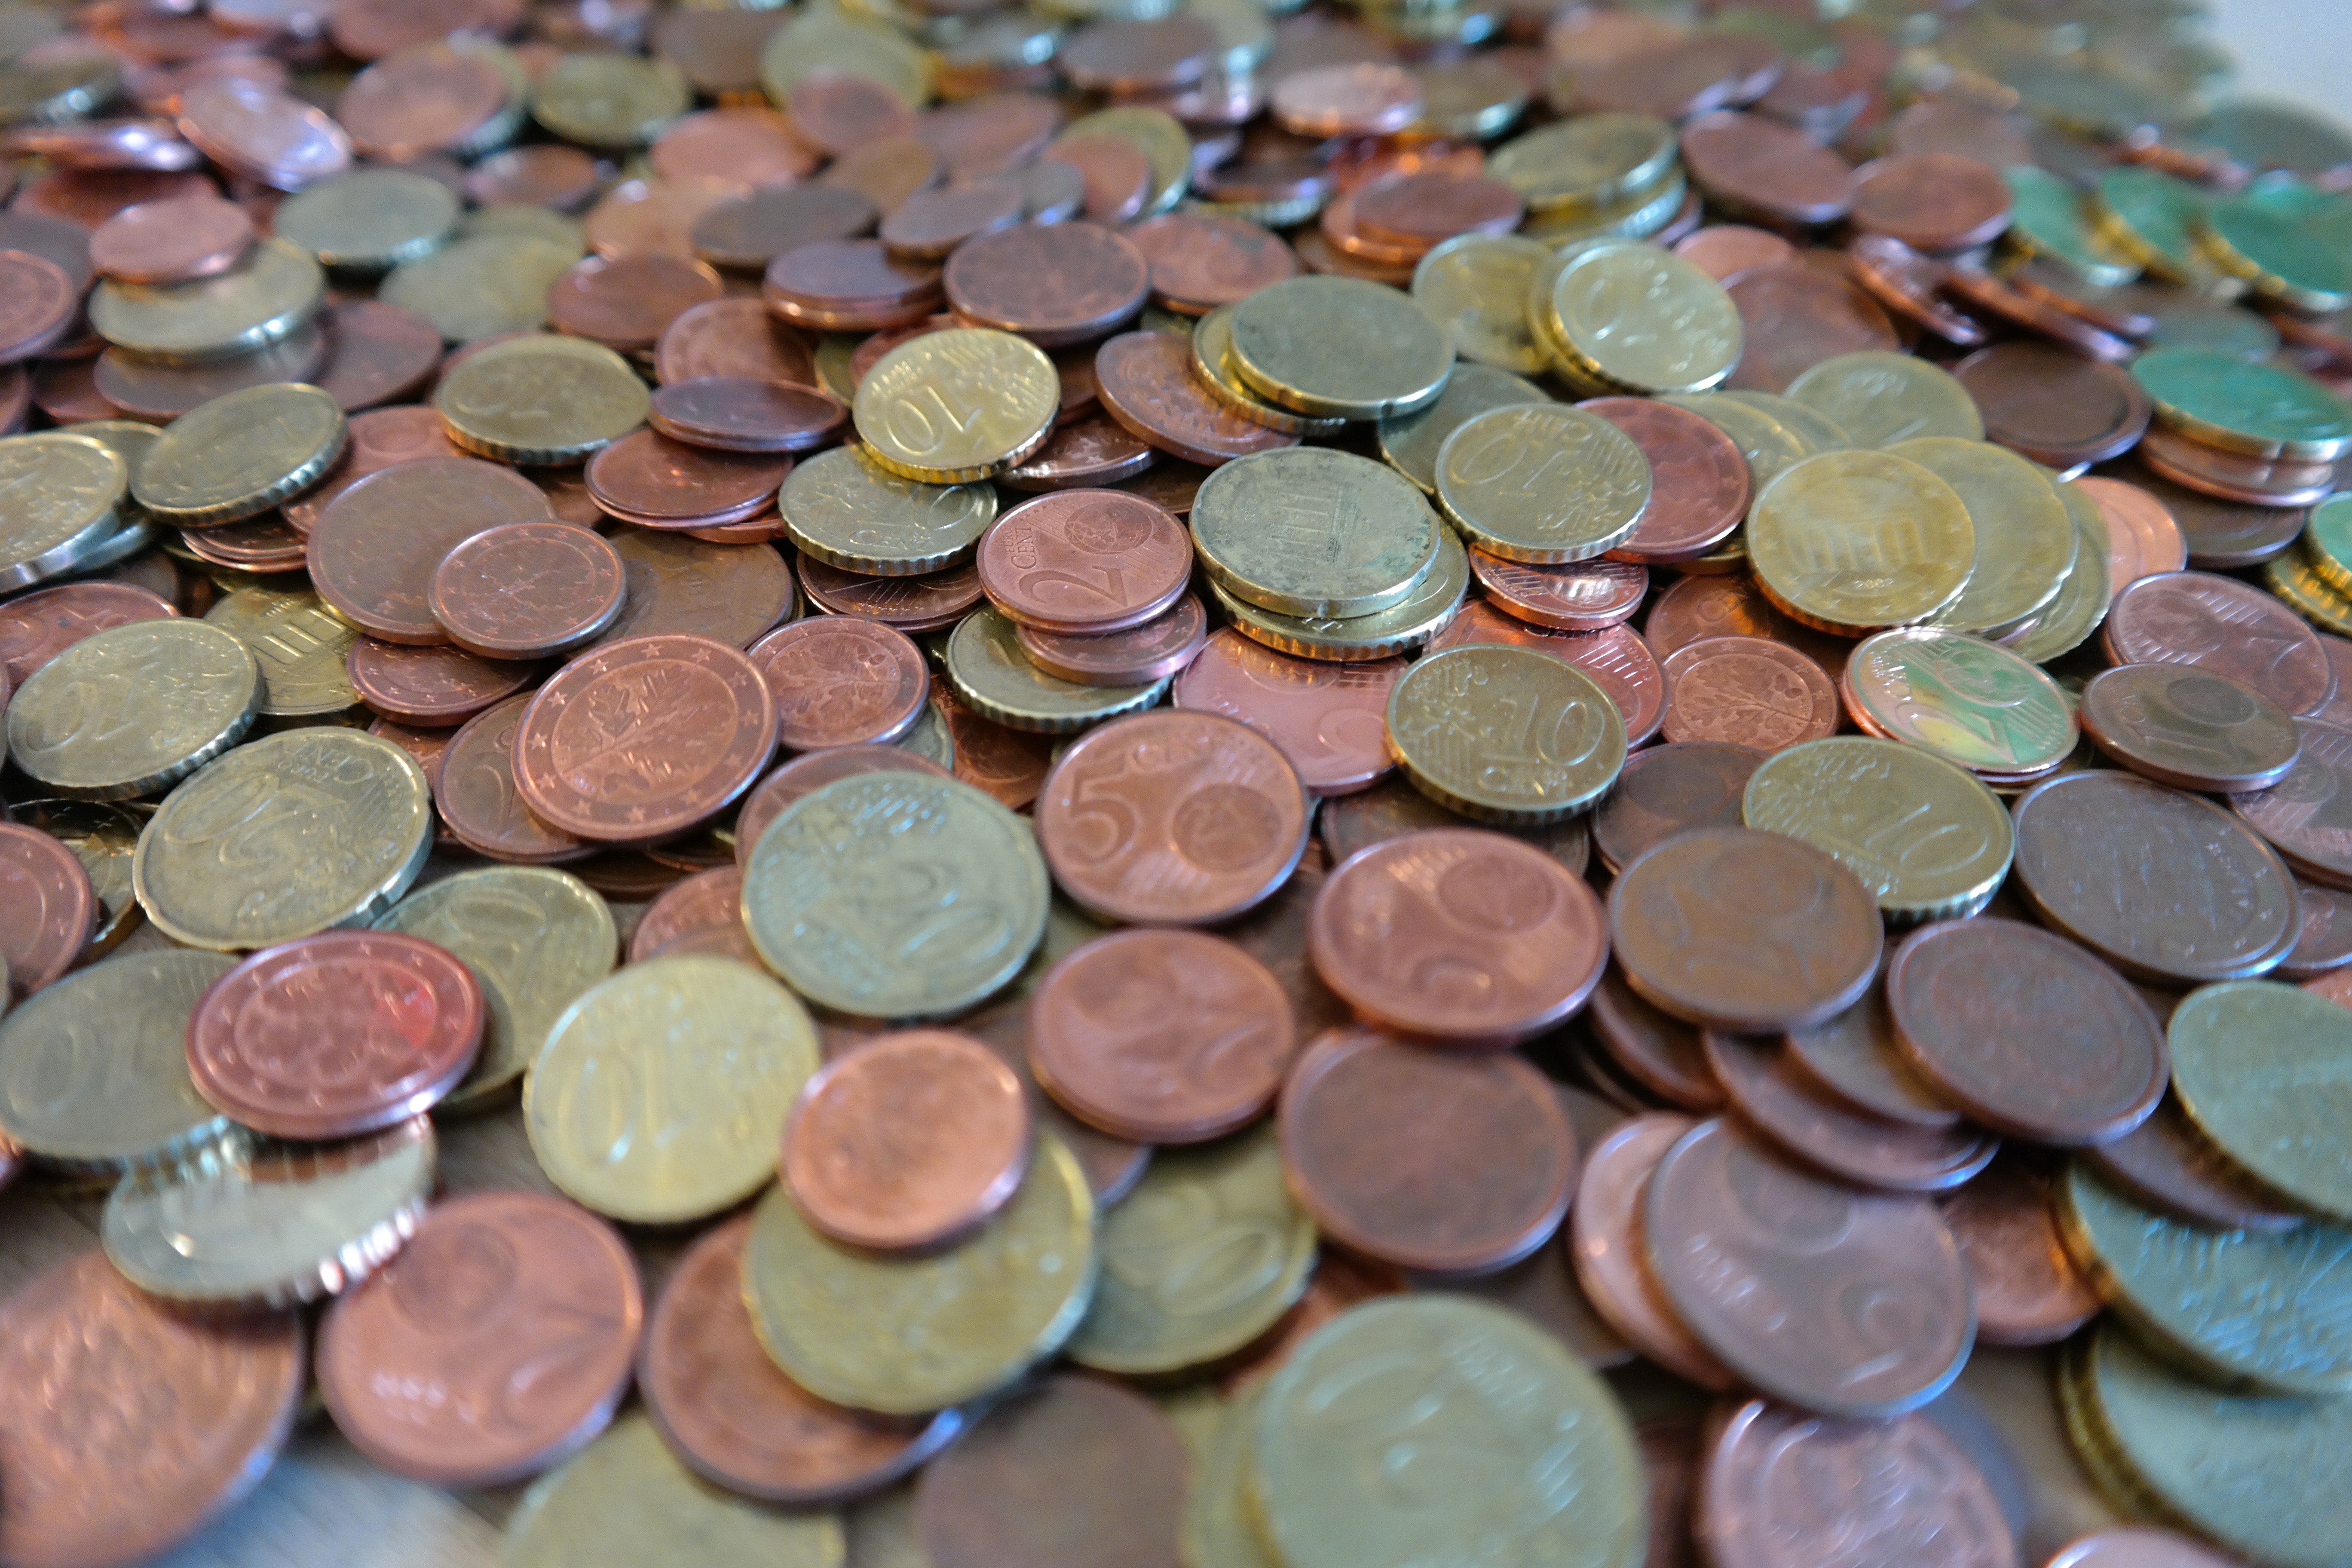
metal, money, circle, close up, cash, brass, copper, currency, euro, coin, shiny, value, coins, cent, metal money, finance, loose change, pay, specie, valuable, dime pieces, nordic gold, brass alloy